Prag Cine Awards 2014

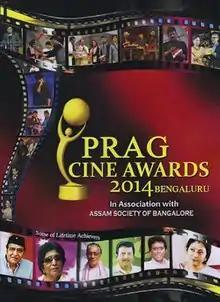
Official poster of the event

The Prag Cine Awards 2014 ceremony, presented by the Prag Network, honored the actors, technical achievements, and films censored in 2013 from Assam and took place on 22 March 2014, at the Koramangala Indoor Stadium in Bangalore, India. Actors duos Kopil Bora and Zerifa Wahid hosted the show. Veteran litterateur Arun Sharma, Kannada film director Nagathihalli Chandrashekhar and Bollywood film actress Mahima Chaudhary inaugurated the event.